Joseph H. Walker

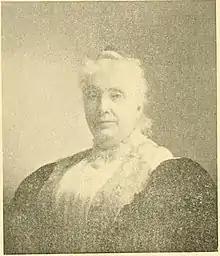
Mrs Joseph H. Walker

He was born in Boston on December 21, 1829. He moved with his parents to Hopkinton and to Worcester. He attended the public schools and engaged in the manufacture of boots and shoes. He was a member of the common council of Worcester 1852–1854;